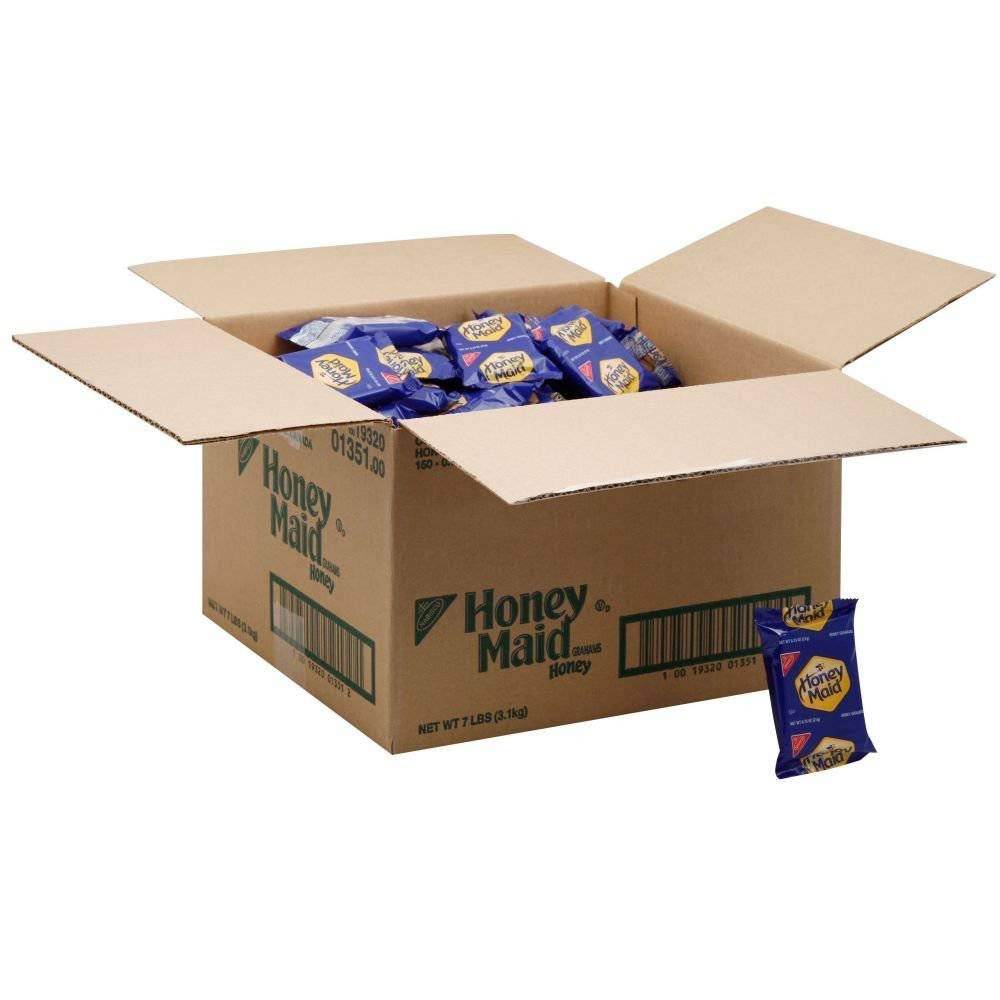
Item Name: Graham Crackers, 0.75 Ounce Each -- 150 Per Case
Value: 112.5
Unit: Ounce

Price: 57.88